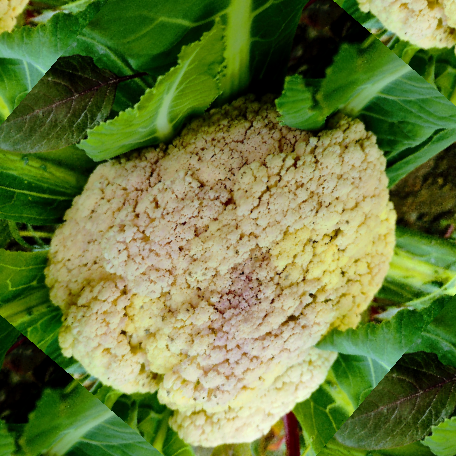
Label: Bacterial spot rot